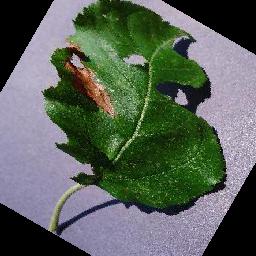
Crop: apple
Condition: black_rot